Malaysian chicken export ban

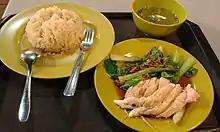
When the ban was first announced, there were initial fears that Singapore's national dish Hainanese chicken rice may be affected. However, such fears were quickly alleviated.

The impact of the poultry export ban was especially felt in neighbouring Singapore, which at the time of the ban had sourced 34% of its poultry supply from Malaysia as live chickens, which are then slaughtered and chilled locally. In addressing the issue, the Malaysian Government planned to set up cold storage facilities under the Ministry of Agriculture and Food Industries and agencies and Malaysian officials promised to restore the supply by Hari Raya Haji of 2022.